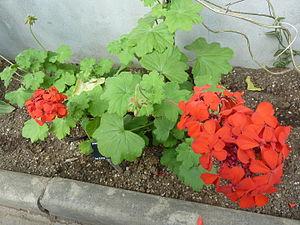
Le Pelargonium inquinans, ou pélargonium écarlate est un sous-arbrisseau de la famille des Geraniaceae, originaire d'Afrique du Sud.